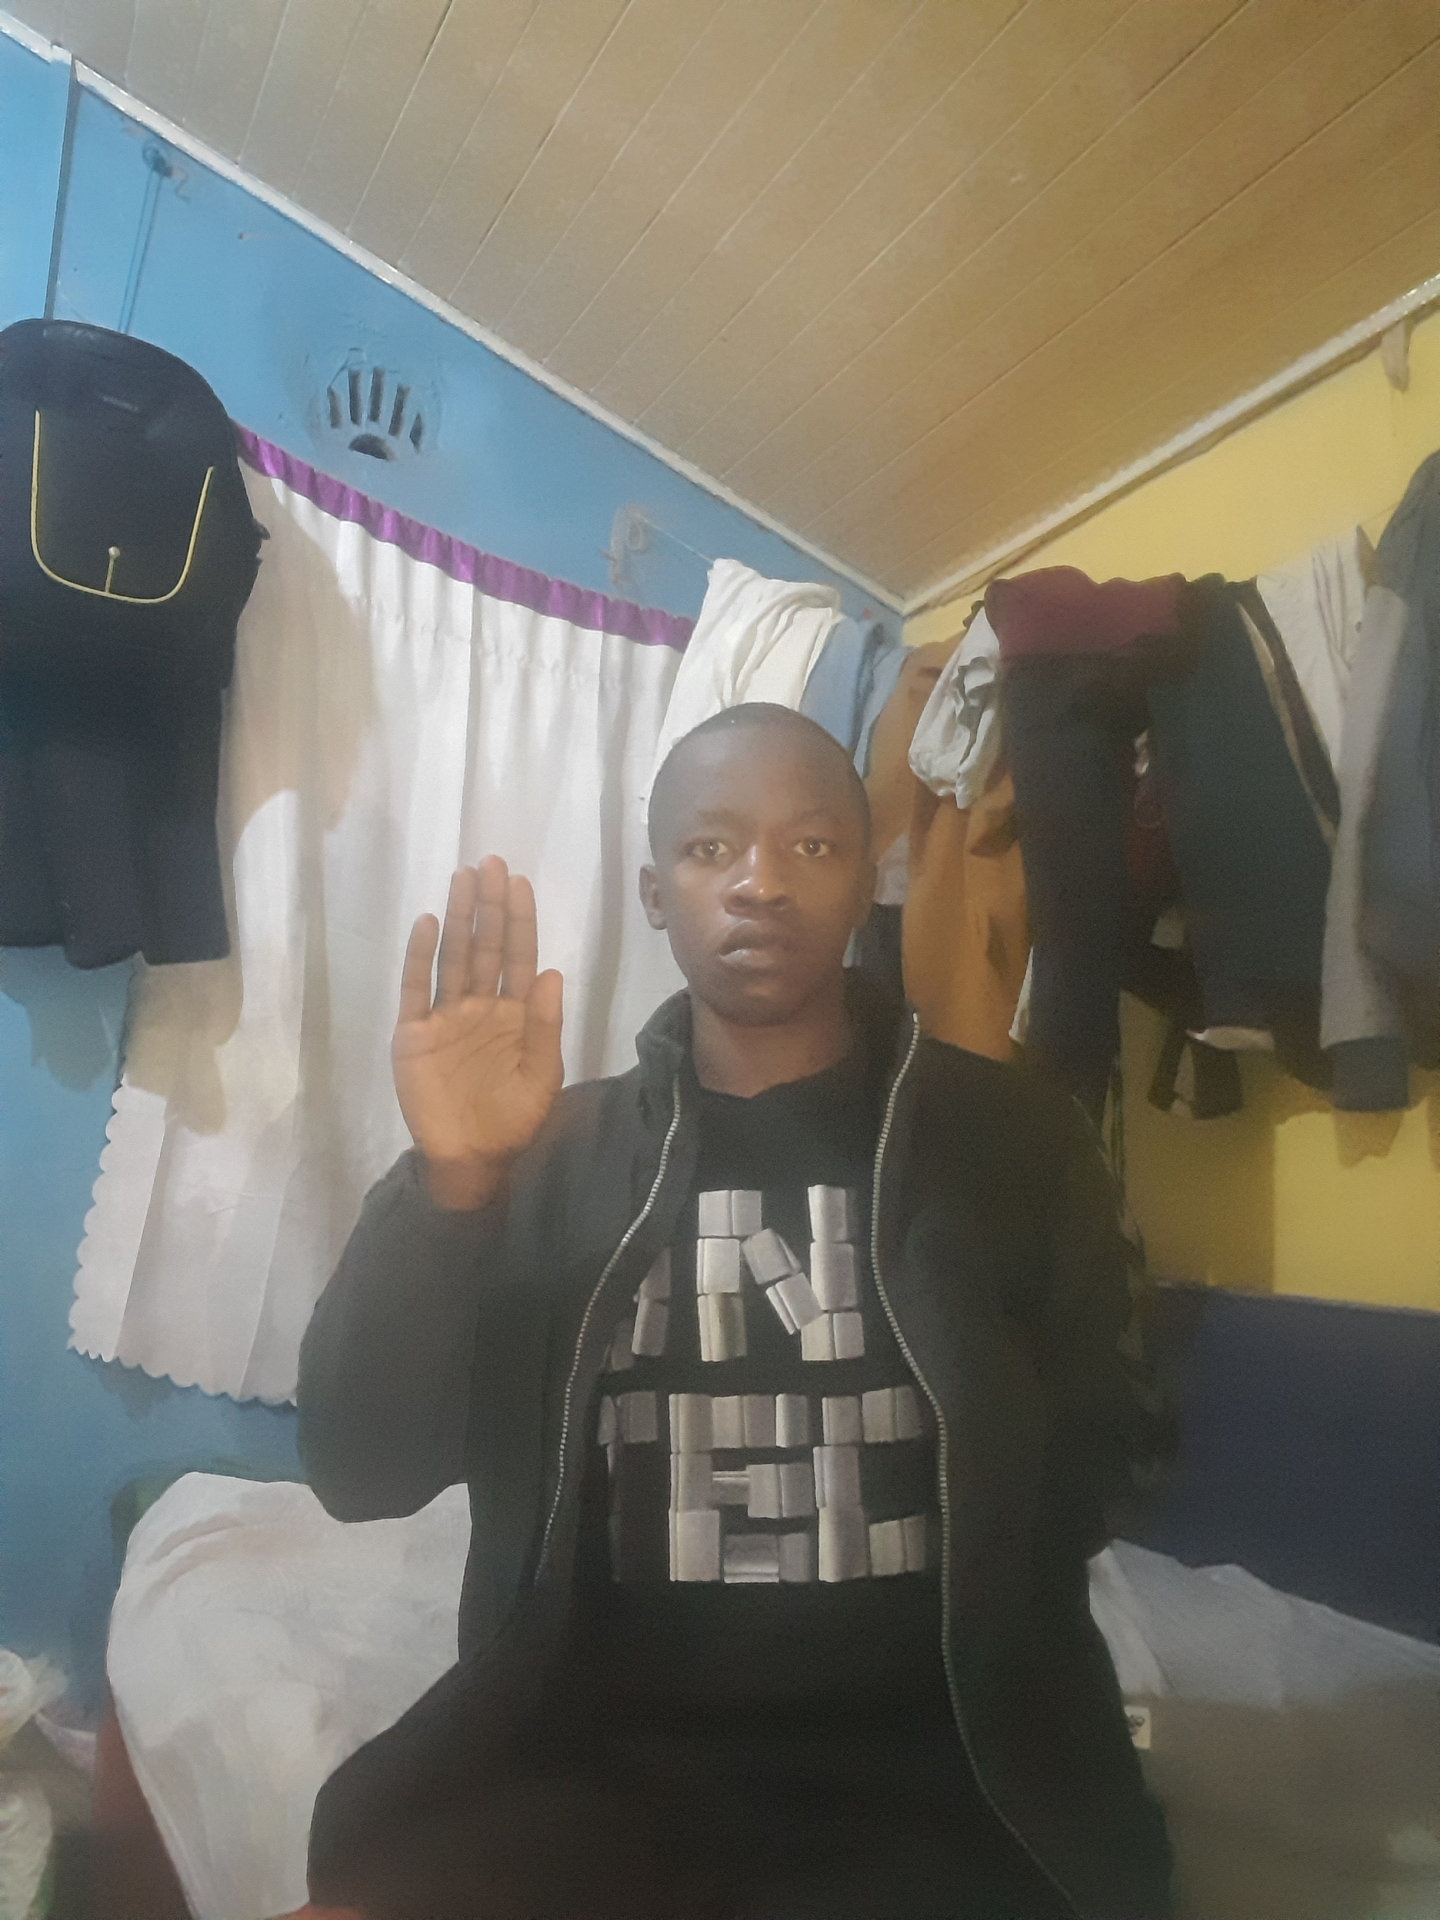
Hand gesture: stop